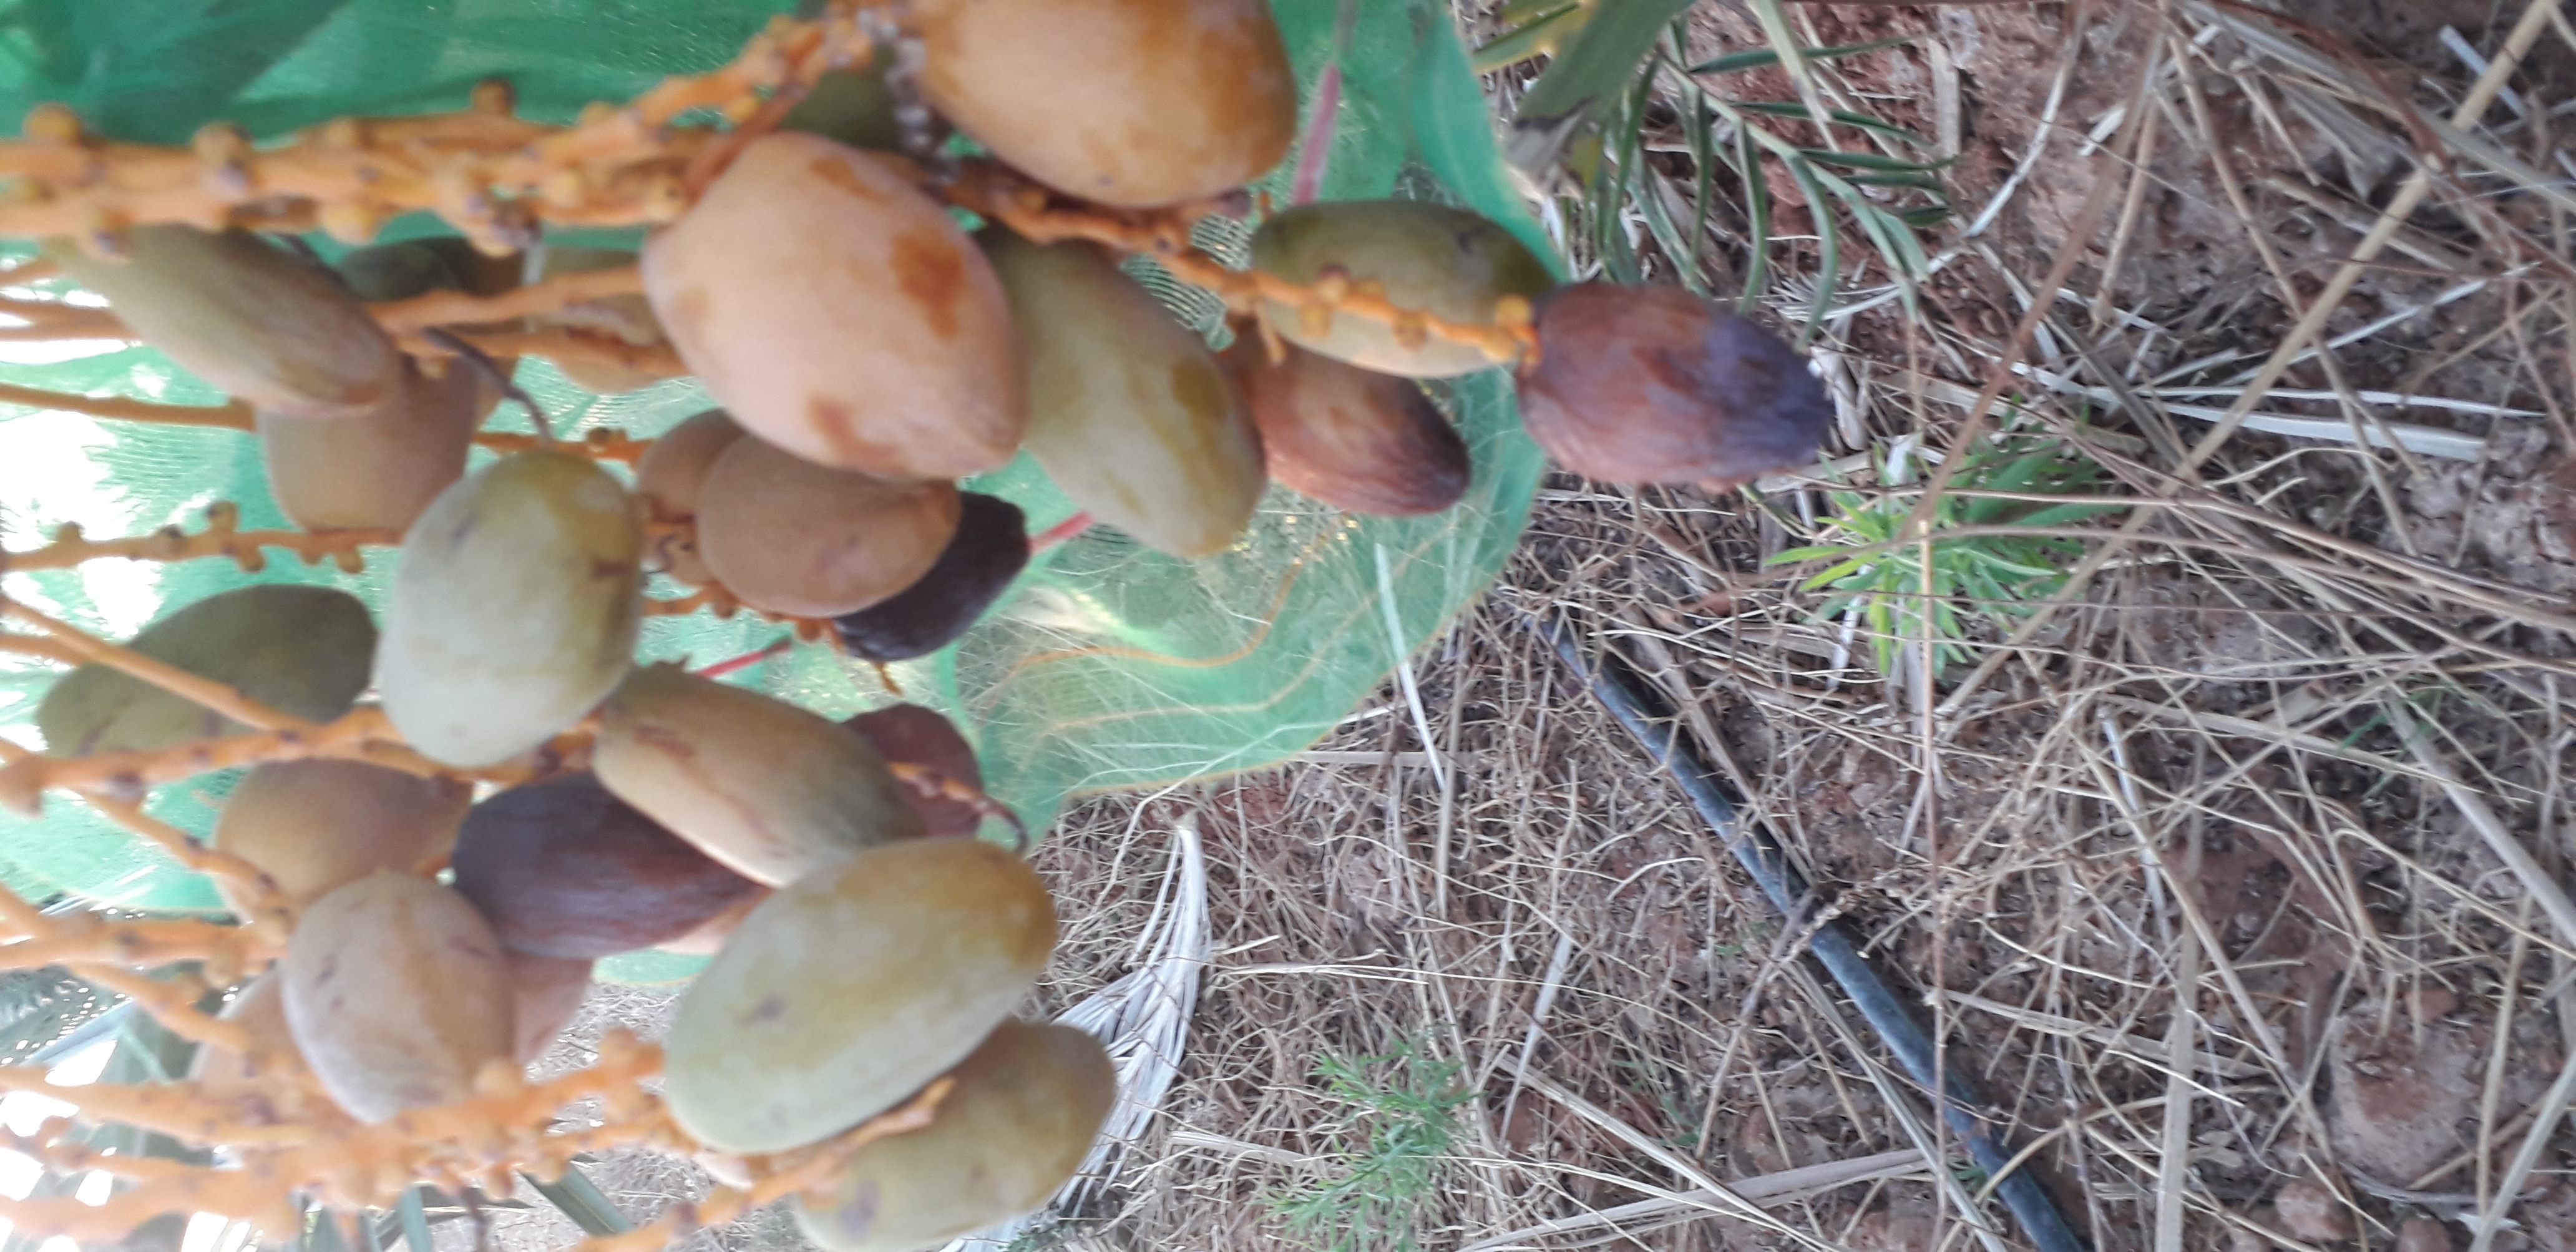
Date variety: Boumajhoul